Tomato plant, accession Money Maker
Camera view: bottom (45 deg); turntable rotation: 330 degrees
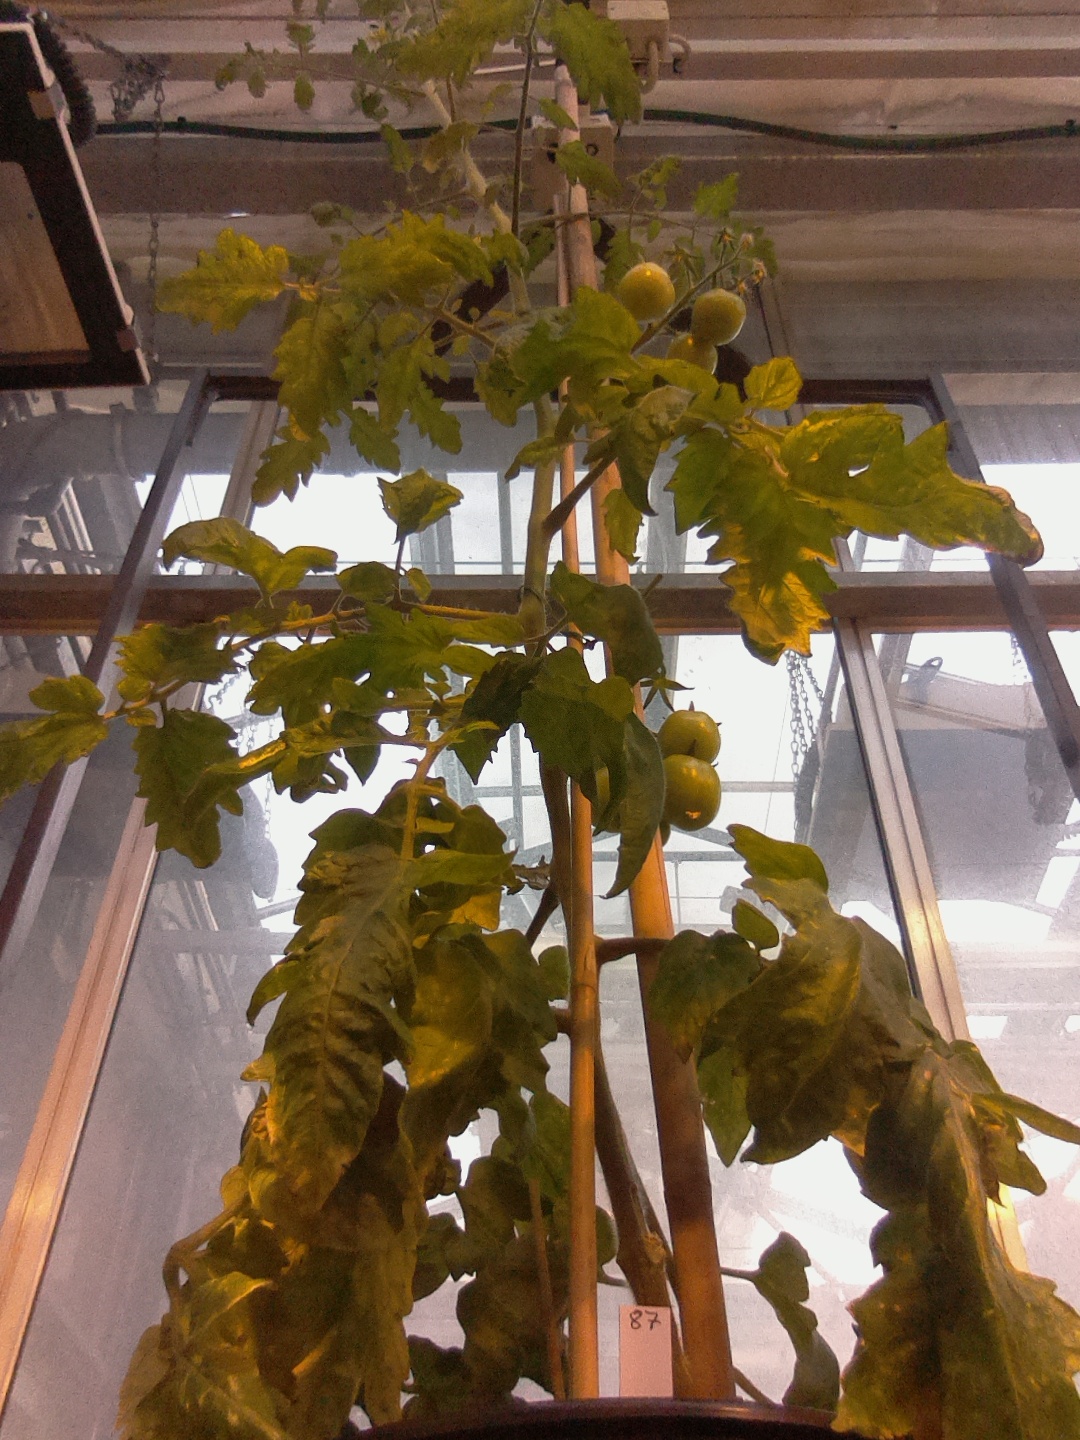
BBCH growth stage 75: 50%-60% of final fruit size